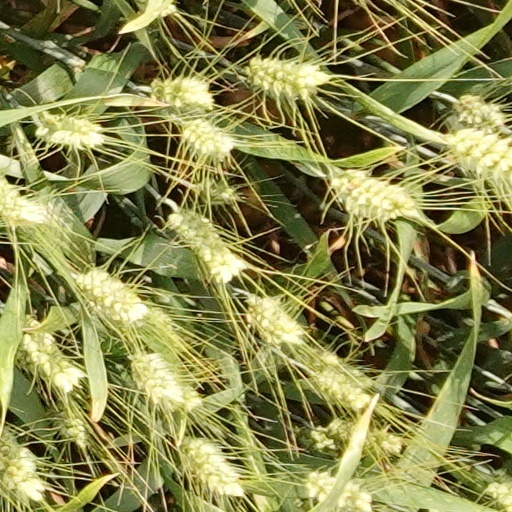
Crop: wheat